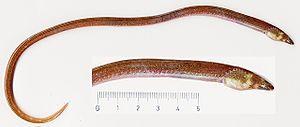
Ophichthidae est une famille de poissons téléostéens serpentiformes.